Kyle XY

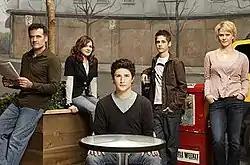
Kyle and the Trager family. Left to right: Stephen, Lori, Kyle, Josh, and Nicole.

"Kyle XY" was ABC Family channel's highest-rated original series from June 2006 to July 2008; this position was eclipsed by the series premiere of "The Secret Life of the American Teenager," which brought in 2.8 million viewers. The third-season premiere was 1.5 million total viewers, down 33 percent from the second-season opener, and most ABC Family shows significantly outperformed the show. The second episode slid to 1.426 million viewers.